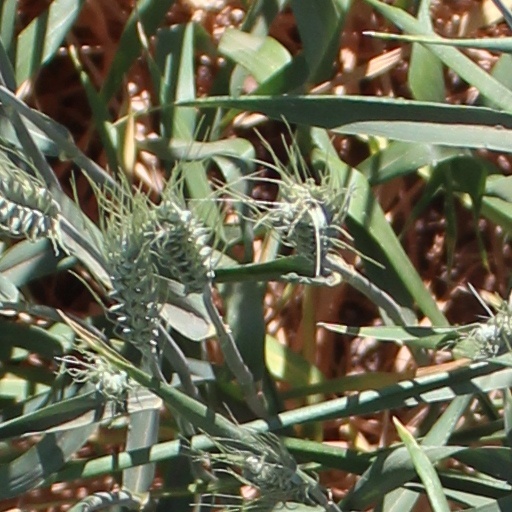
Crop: wheat